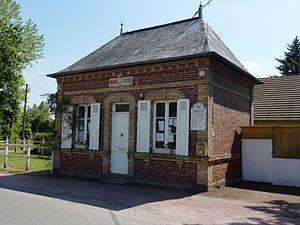
Les Places est une commune française située dans le département de l'Eure, en région Normandie.